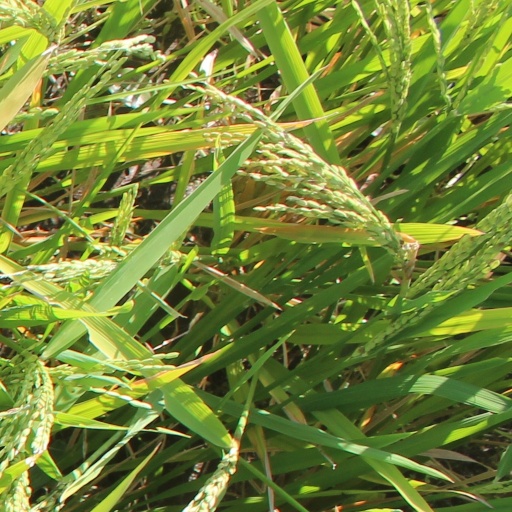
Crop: rice